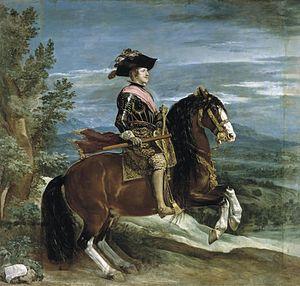
Diego Rodríguez de Silva y Velázquez, dit Diego Velázquez, ou Diego Vélasquez en français, né puis baptisé à Séville le 6 juin 1599 et mort à Madrid le 6 août 1660, est un peintre baroque espagnol.
Liste des tableaux de Diego Vélasquez.